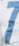
Number: 7